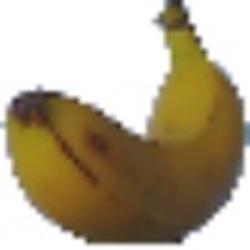
Label: Banana